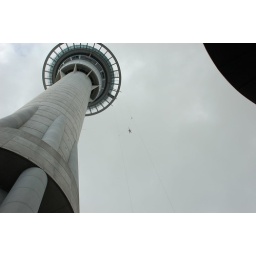
Black mark in sky is a person taking a dive from the top of the tower.